Drom & Inch GAA

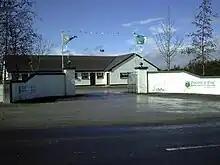
Drom and Inch GAA Club Bouladuff

Drom & Inch GAA club finds its origins in 1887, when hurling was played by the separate teams of Drom, and Inch. The club is located in County Tipperary. In 2008, four members of the Tipperary team that won the National Hurling League and Munster Championship came from the parish. These were Séamus Butler, Séamus Callinan, Éamonn Buckley and James Woodlock. Drom & Inch has often had players on All Ireland winning Tipperary teams down throughout the years. Drom & Inch have won county titles in hurling at several grades, including at Senior level.